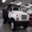
Label: truck